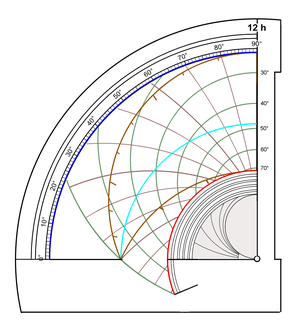
Quadrant ottoman simplifié sans tracé des heures de prière.
Les quadrants horaires sont des cadrans solaires de hauteur anciens, portables et de la famille des quadrants.